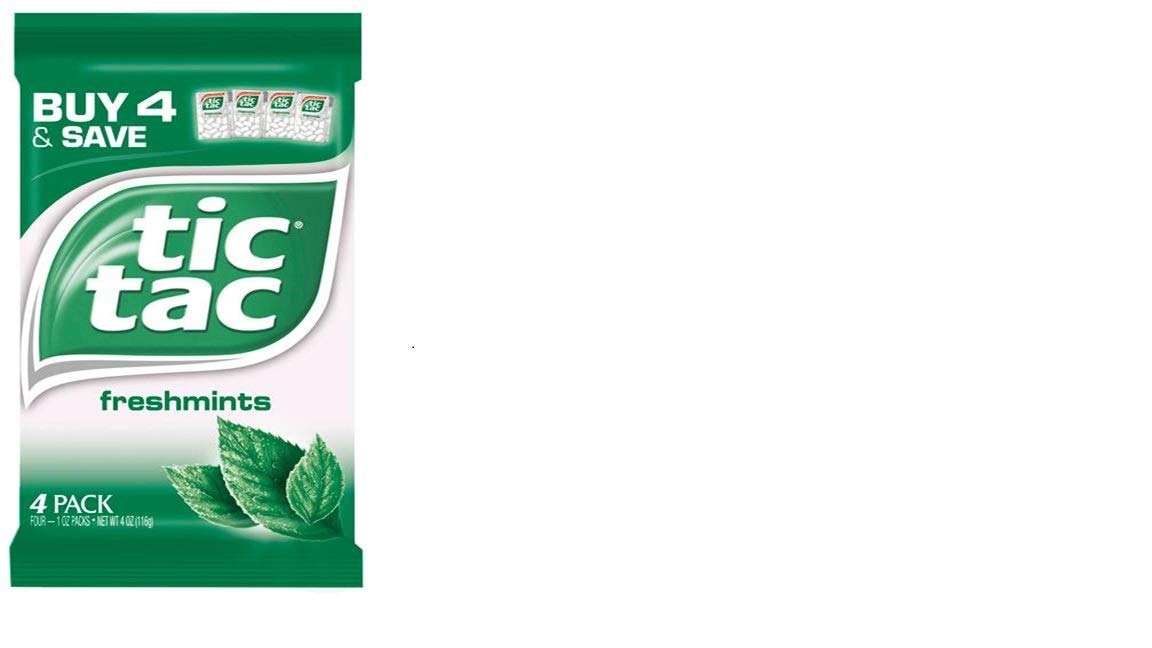
Item Name: Tic Tac Freshmint Candy, 4 Ounce -- 24 per case.
Value: 24.0
Unit: Count

Price: 3.98